Circus Saran

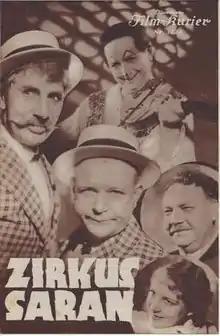
German film poster

Circus Saran is a 1935 Austrian comedy film directed by E. W. Emo and starring Leo Slezak, Hans Moser, and Ole & Axel.